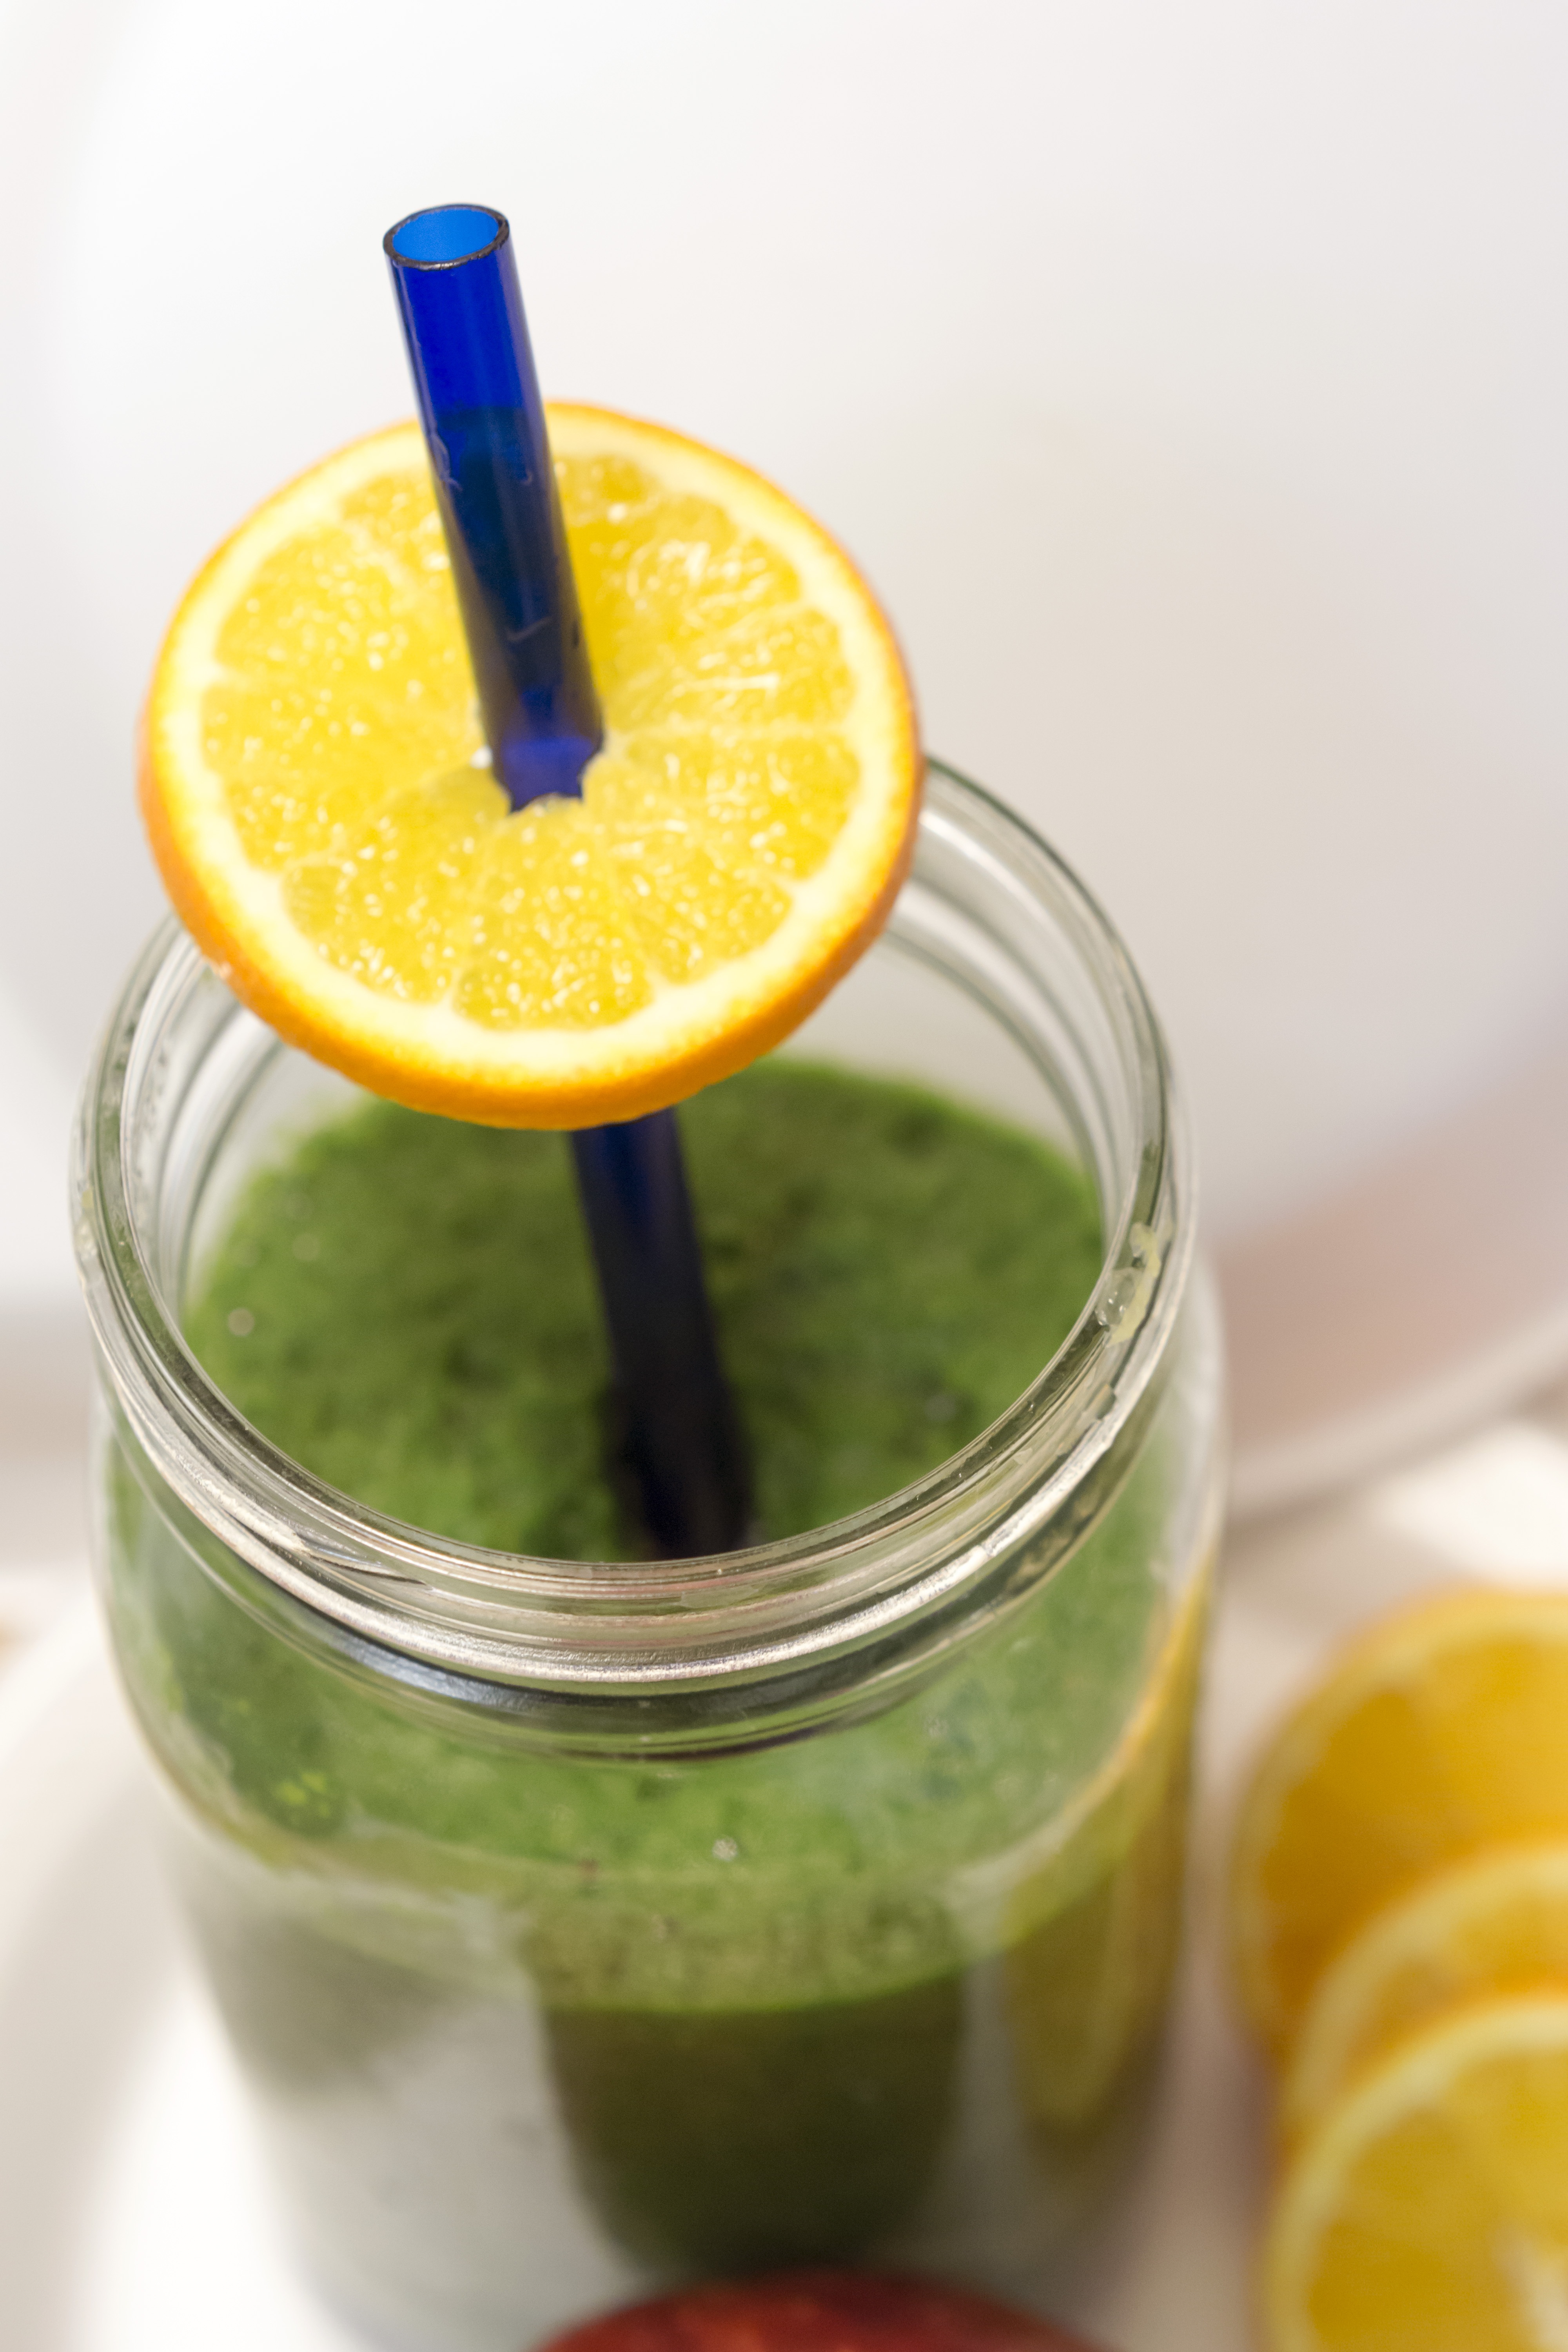
plant, fruit, food, green, produce, natural, kitchen, drink, lifestyle, healthy, smoothie, juice, nutrition, vegetables, fruits, vegetarian, healthy food, veggie, healthy eating, organic, wellness, dieting, flowering plant, healthy lifestyle, fruit and vegetables, land plant